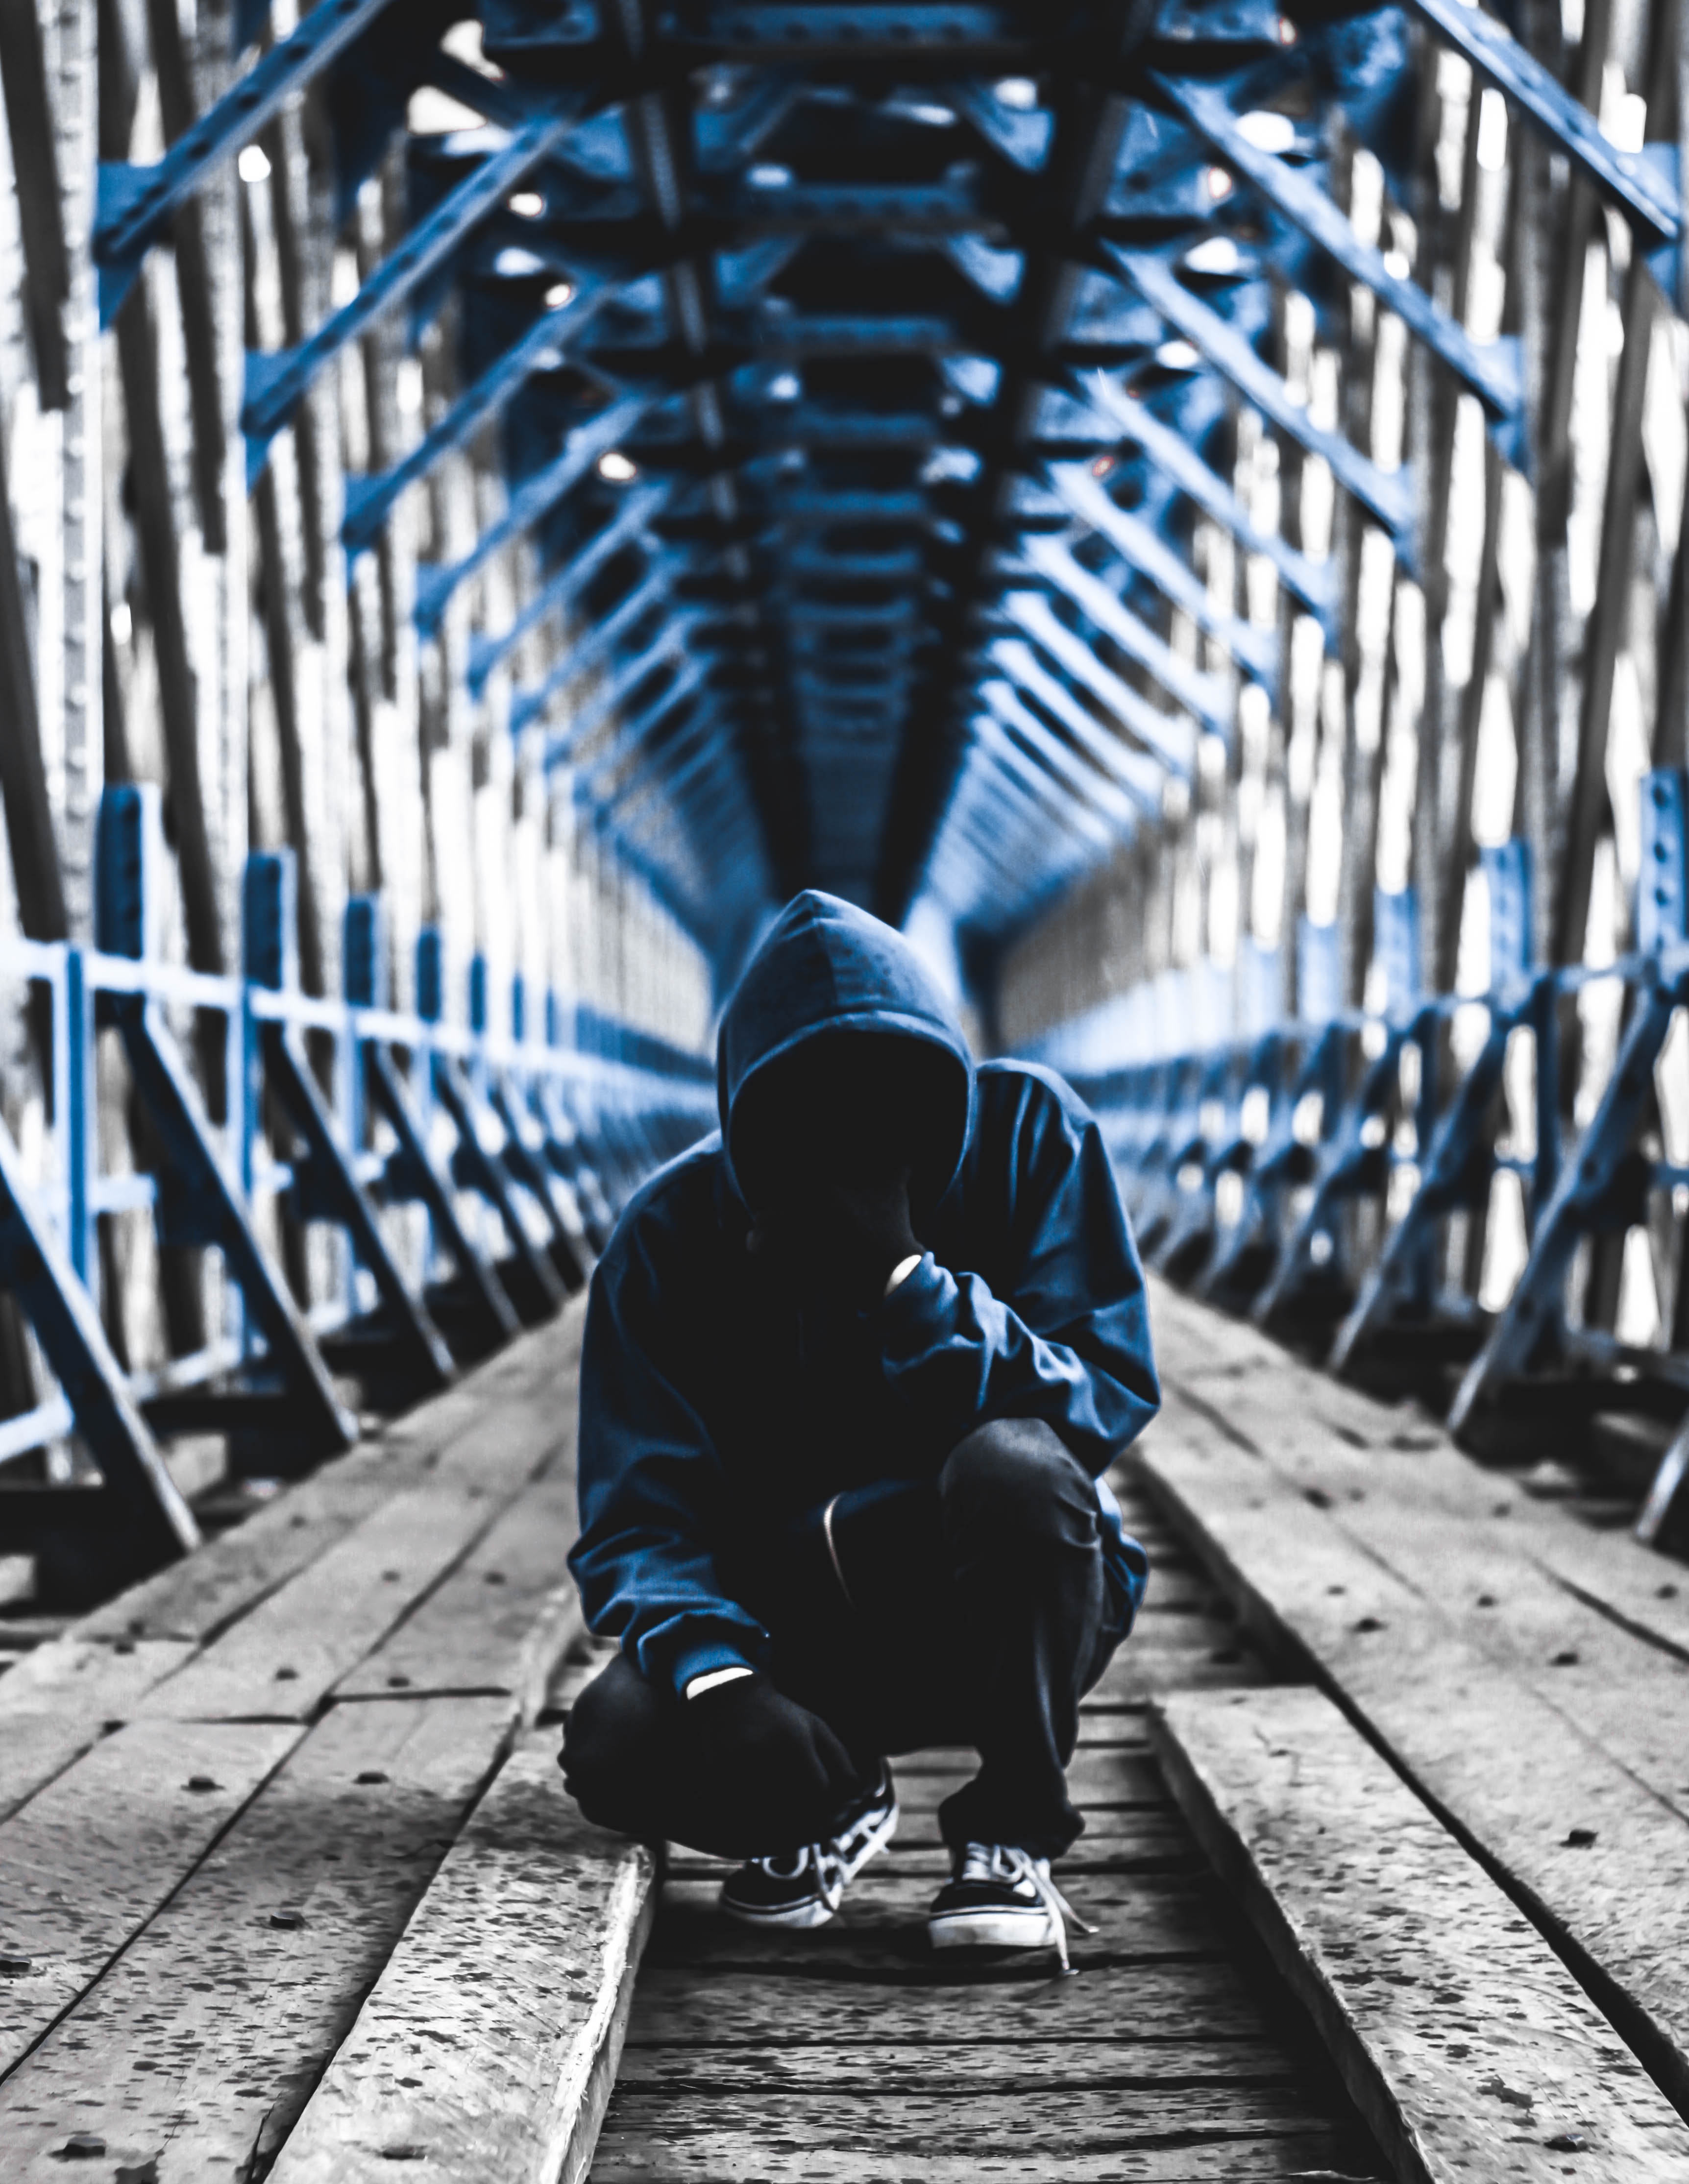
track, street, urban, stranger, color, blue, black, hoodie, scary, infrastructure, anonymous, invisible, gangster, urban area